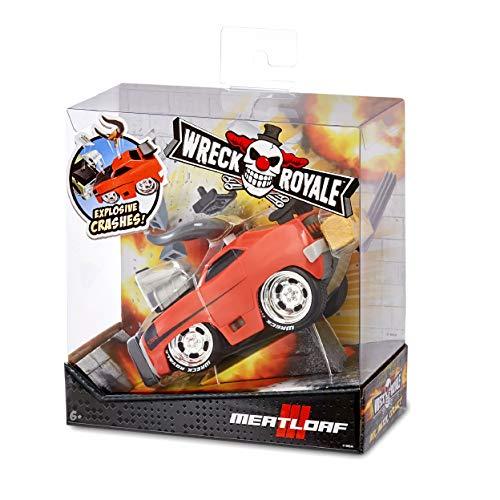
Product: MGA Entertainment Wreck Royale Exploding Crashing Meatloaf Race Car with 4 Mix 'N Match Explosive Parts
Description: Includes: meatloaf car, 4 'exploding' Mix 'n match parts.
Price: $9.99
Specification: ProductDimensions:3.5x6.8x7inches|ItemWeight:10.1ounces|ShippingWeight:10.1ounces(Viewshippingratesandpolicies)|ASIN:B07XV2S9QG|Itemmodelnumber:566052|Manufacturerrecommendedage:5-7years